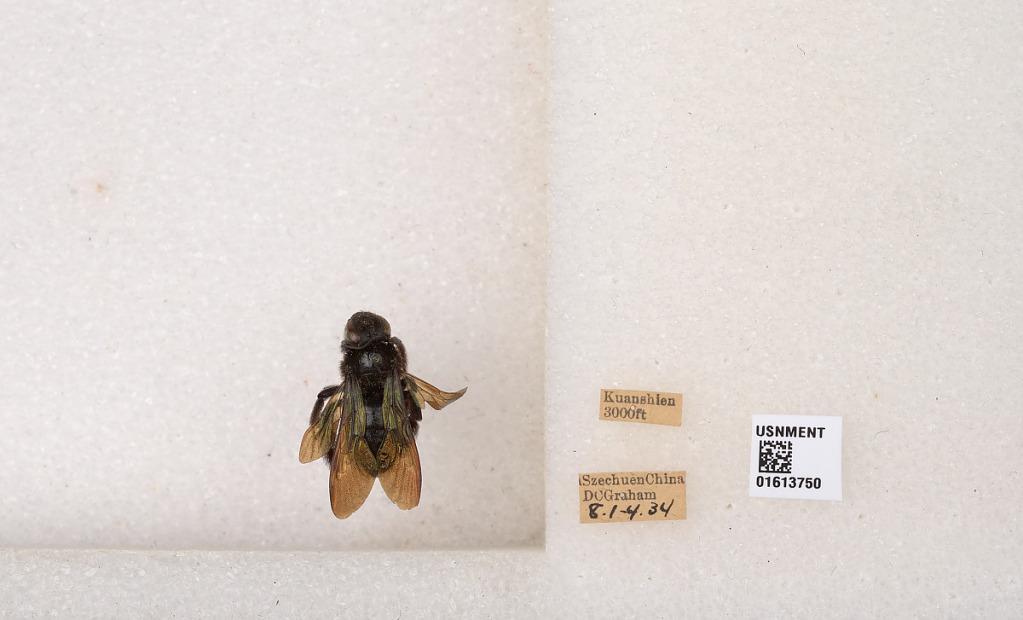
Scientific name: Xylocopa (Biluna) tranquebarorum tranquebarorum (Swederus)
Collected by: D. Graham
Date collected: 1934-8-1
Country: China
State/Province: Sichuan
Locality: Kuanshien